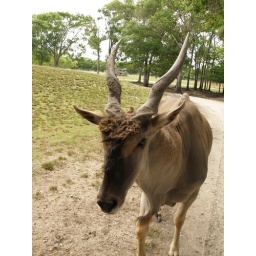
Alvin Texas bayou wildlife park animals and birds run or Roam freely in a natural habitat 2008 Zoo